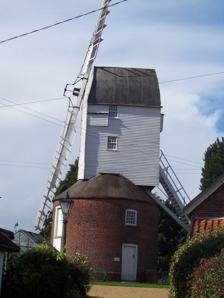
Building: Webster's Mill, Framsden
Country: United Kingdom
Year built: 1760
Webster’s Mill, Framsden Framsden Mill in 2006 Origin Grid reference TM 1917 5976 Coordinates 52°11′33″N 1°12′19″E / 52.1924°N 1.2053°E / 52.1924; 1.2053 Year built 1760 Information Purpose Corn mill Type Post mill Roundhouse storeys Two storey roundhouse No. of sails Four Type of sails Patent sails Winding Fantail No. of pairs of millstones Two pairs Size of millstones 4 feet 6 inches (1.37 m) and 4 feet (1.22 m) Framsden Windmill is a Grade II* listed post mill at Framsden , Suffolk , England which is preserved. The mill was known as Webster's Mill when it was a working mill. History Framsden Windmill was built in 1760 for John Flick. In 1836, the mill was bought by John Smith, a brickmaker from St Osyth , Essex . Smith had the mill raised by 18 feet (5.49 m) and modernised by John Whitmore and Son, millwrights , of Wickham Market . In 1843, the mill was bought by William Bond, who owned the mill until 1872 (and worked it for at least part of that time), when it was sold to Joseph Rivers. In 1879, the mill was sold to Edmund Webster, who had been listed as a miller at the mill in 1854, and later passed to his son Edmund Samuel Webster, who worked the mill until ca. 1936. In June 1966 a group of volunteers started to restore the mill. Two new Patent sails were fitted in 1969. Restoration Restoration of Framsden Windmill commenced in June 1966. A stock had broken and half a sail had fallen shortly before, so the remaining half sail and its partner were removed, along with the stock. The roof was made watertight and the left side bottom side rail was strengthened. This work was carried out by Frank Farrow, Stanley Freese, Christopher Hullcoop, Vincent Pargeter and Peter Stenning.  In 1967, the main post was strengthened with iron bars and steel hoops as it was badly split. The mill was at that time head-sick, and leant to the right. This was attended to, and the mill put back on an even keel. The right hand side girt was found to have broken at the joint with the crown tree. It was reinforced with a heavy angle iron bolted on top. In 1968, the two remaining sails were lowered for repair and the stock was reinforced by fitting a pair of clamps. In 1969, the Brake Wheel was repaired, with two new elm segments being made and fitted. The repaired sails were refitted in March and July. The striking gear was repaired, with the cross from Victoria Mill, Eye replacing that broken when the sail fell. On 7 February 1970, the mill turned by wind again. A lightning conductor was fitted and the Brake Wheel was re-cogged with hornbeam . The Brake Wheel originally had 61 cogs, and was refitted with 78 cogs when the mill was modernised. In 1971, work was done to get the left-hand pair of millstones into working order and repair the fantail carriage. In May 1972, the mill ground wheat for the first time in preservation. The rear steps were repaired and the fantail carriage fitted in 1973. Description For an explanation of the various pieces of machinery, see Mill machinery . Framsden Windmill was built as an open trestle post mill with Common sails and winded by a tailpole. The two pairs of millstones were arranged Head and Tail, each driven by a compass arm wheel. A roundhouse was added in 1836 and a fantail was added. At this time, the wooden windshaft was replaced by a cast iron one and Patent sails were added. The compass-arm Brake Wheel was converted to clasp-arm construction. The mill drives two pairs of French Burr millstones in the breast of the mill, the left hand pair are 4 feet (1.22 m) diameter and the right hand pair are 4 feet 6 inches (1.37 m) diameter. Unusually, the Upright Shaft is offset. The millstones are geared at 7.8:1. The rear of the mill has been extended to accommodate a flour dresser . The Patent sails have a weather of 25˚ at the heel and 5˚ at the tip. The frame of the mill was built of oak , with pitch pine being introduced for the Sprattle Beam and Tail beam when the mill was modernised. The mill is 48 feet (14.63 m) to the roof, making it the second tallest post mill in Suffolk. The sails were 7 feet 6 inches (2.29 m) wide with a span of 64 feet (19.51 m). Millers John Flick 1760– John Smith 1836–43 William Bond 1843–72 Joseph Rivers 1872–79 Edmund Webster 1879– Edmund Samuel Webster — 1936 Reference for above. External links Windmill World webpage on Framsden mill. References